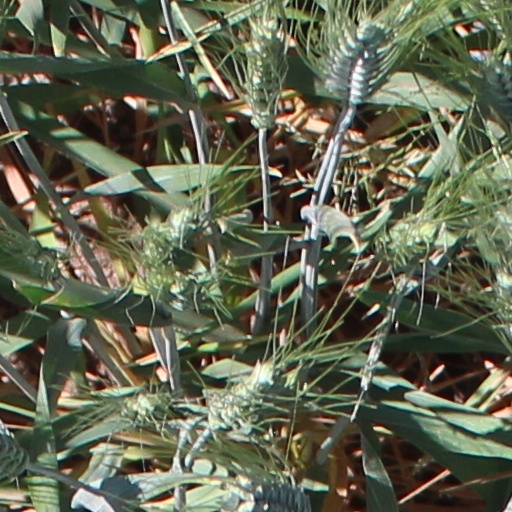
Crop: wheat